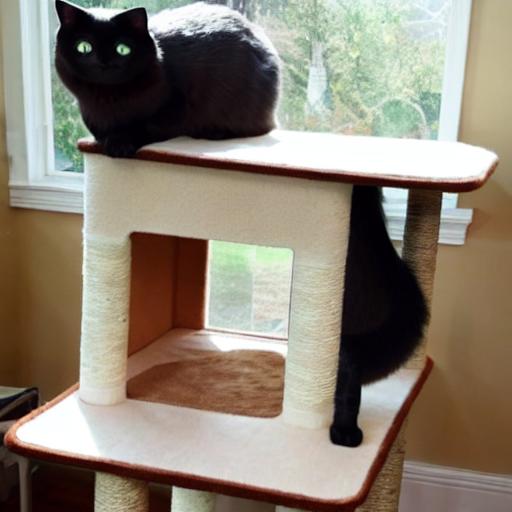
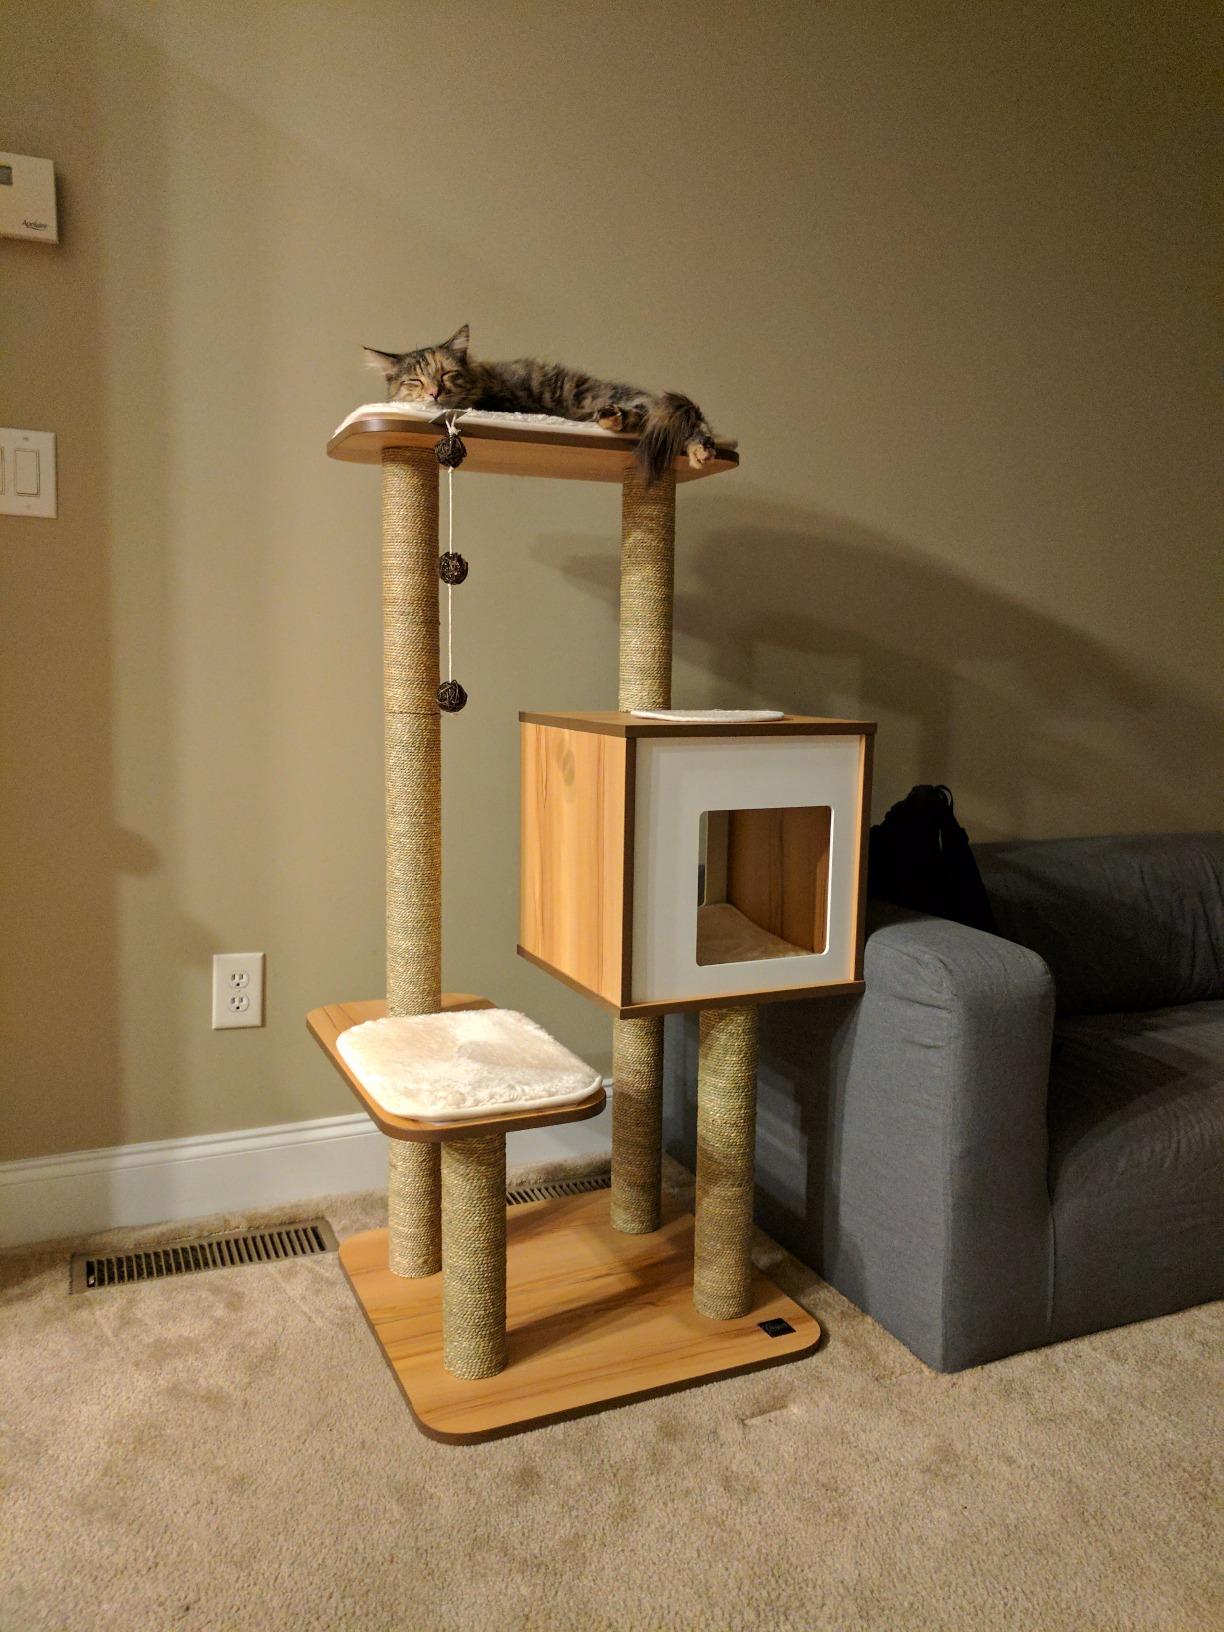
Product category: items_cat tree
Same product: no